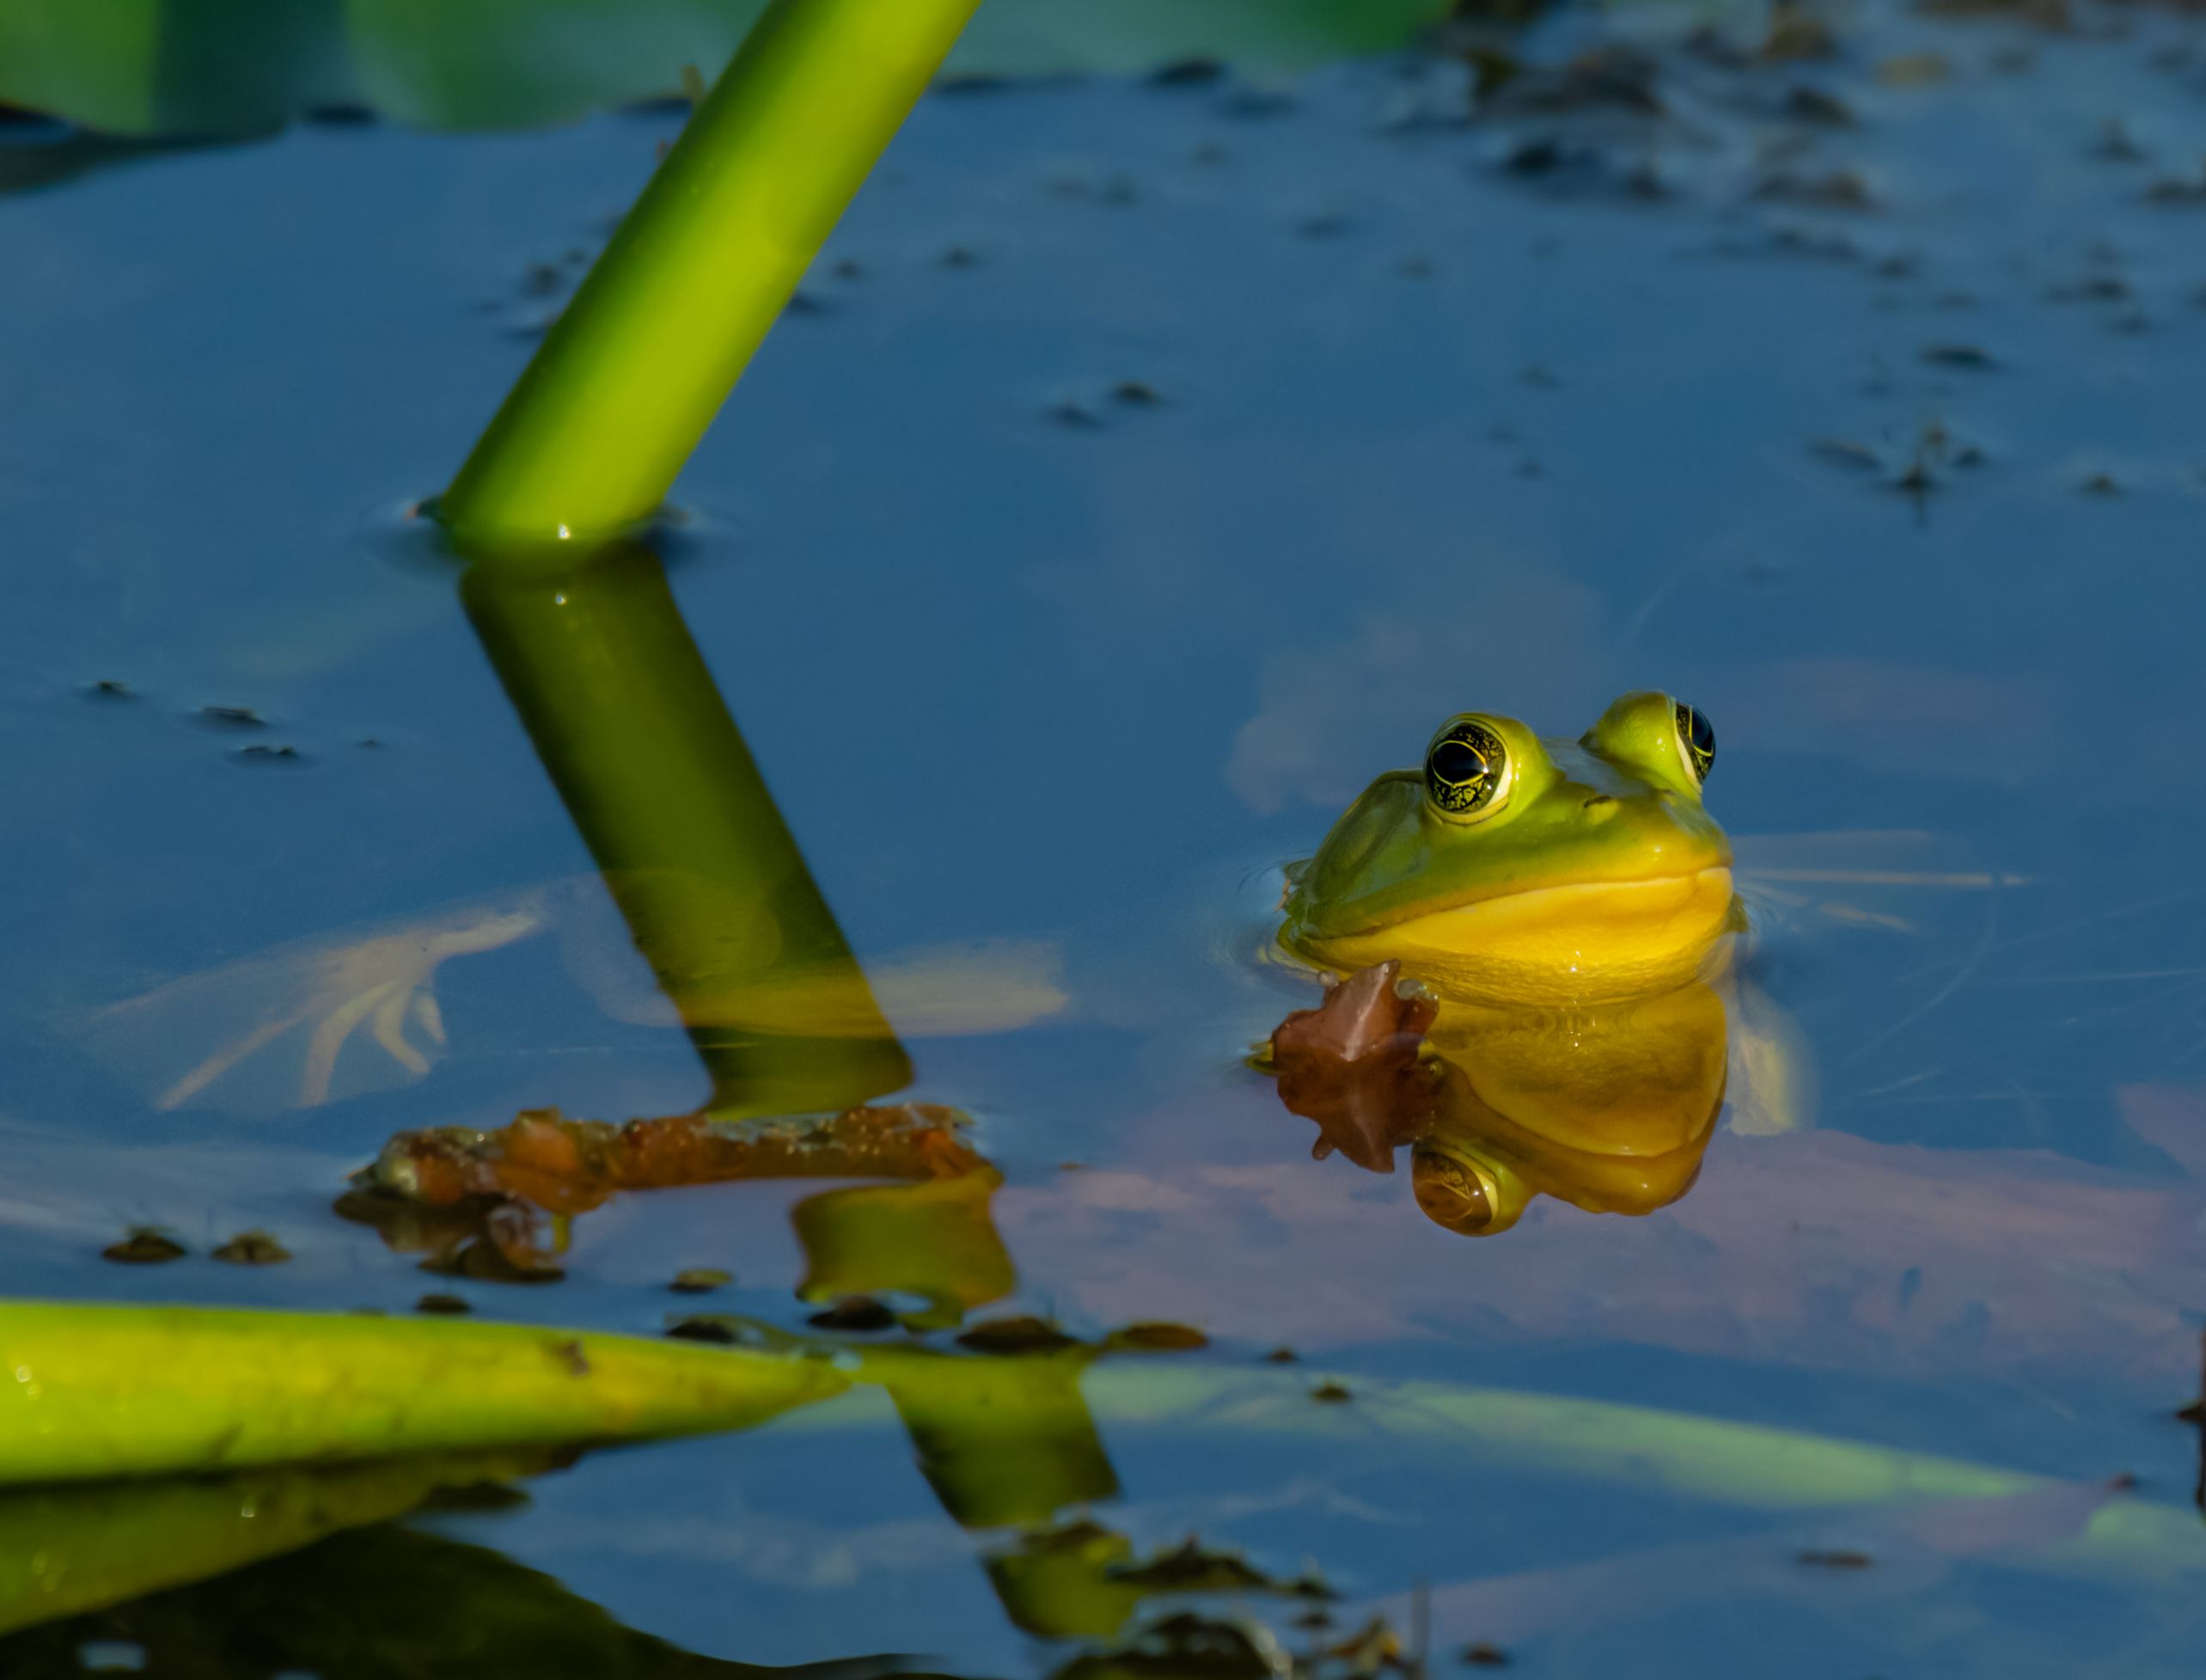
frog in swamp water
A frog floats with its head above the surface of the swamp, while the rest of its body remains underwater, surrounded by many aquatic plants.
Taken from a high angle, The green frog floats on the water, surrounded by aquatic grass in a morning scene in the swamp, where the gradient of green hues and the clear water creates a sense of life and tranquility in harmony with nature.
Labels: Amphibian, Animal, Frog, Wildlife, Reptile, Sea Life, Turtle, Tree Frog, Aquatic plant, swamp
Camera: NIKON CORPORATION NIKON D850
Lens: 200.0-500.0 mm f/5.6, AF-S Nikkor 200-500mm f/5.6E ED VR
Aperture: F5.6
Exposure: 1/1600 sec
ISO: 640
Focal length: 500.0 mm